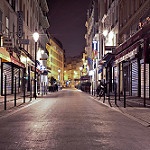
Scene: Outdoor